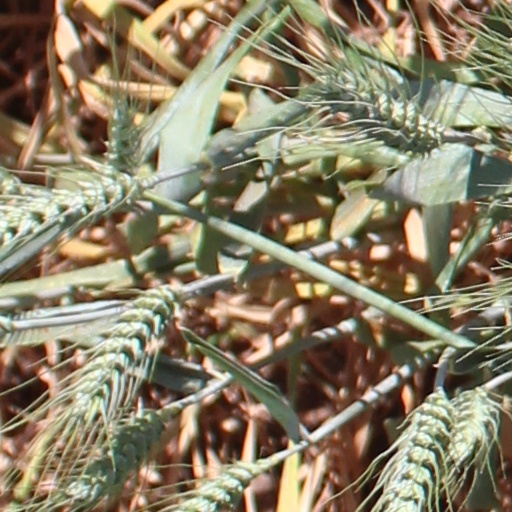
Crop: wheat